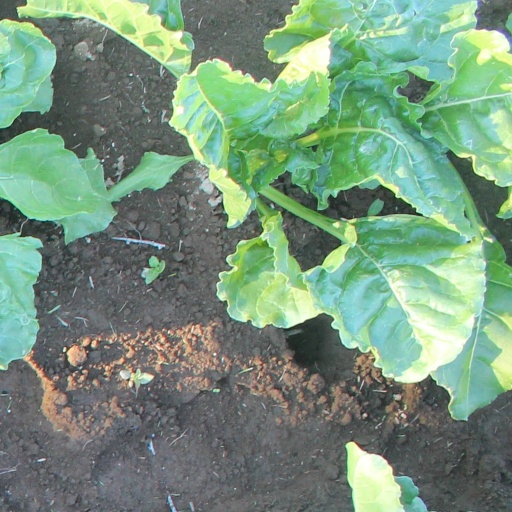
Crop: sugar beet